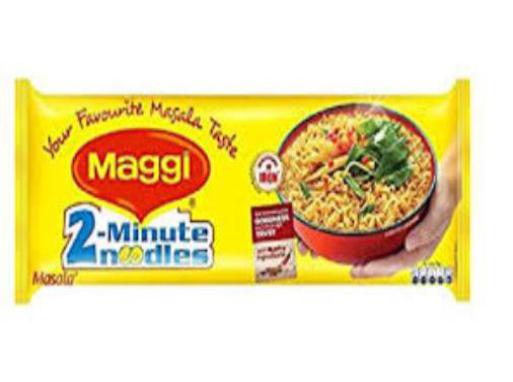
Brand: maggi noodles
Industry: Food